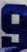
Number: 9